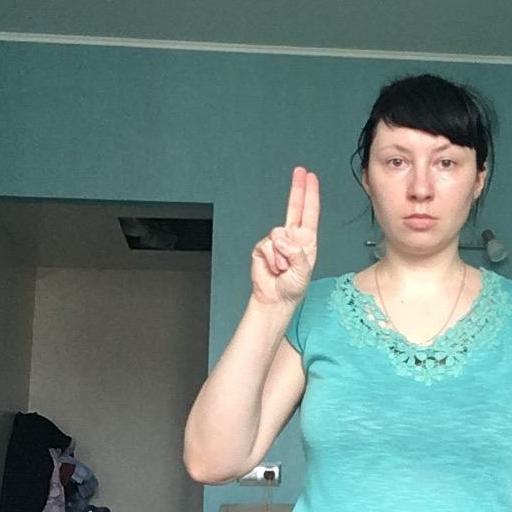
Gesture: two_up